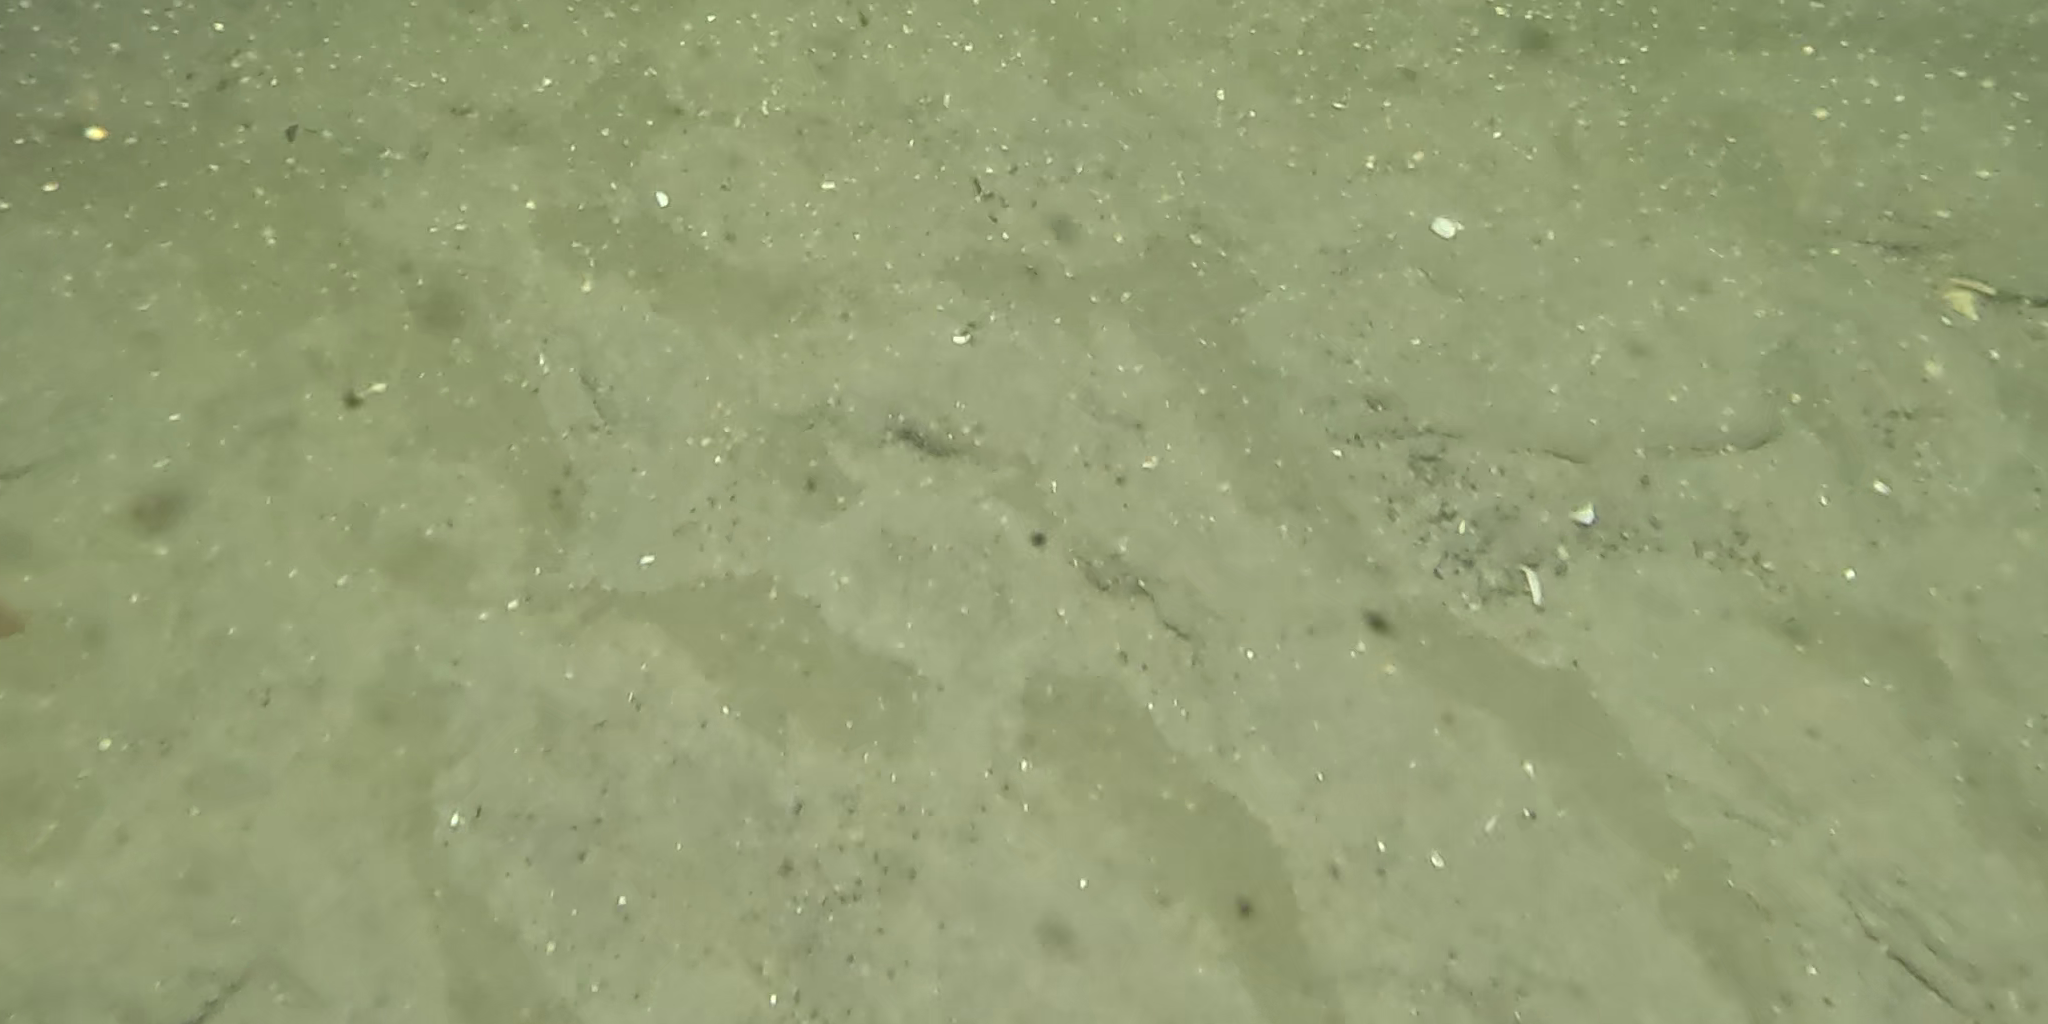
Seabed habitat: sand